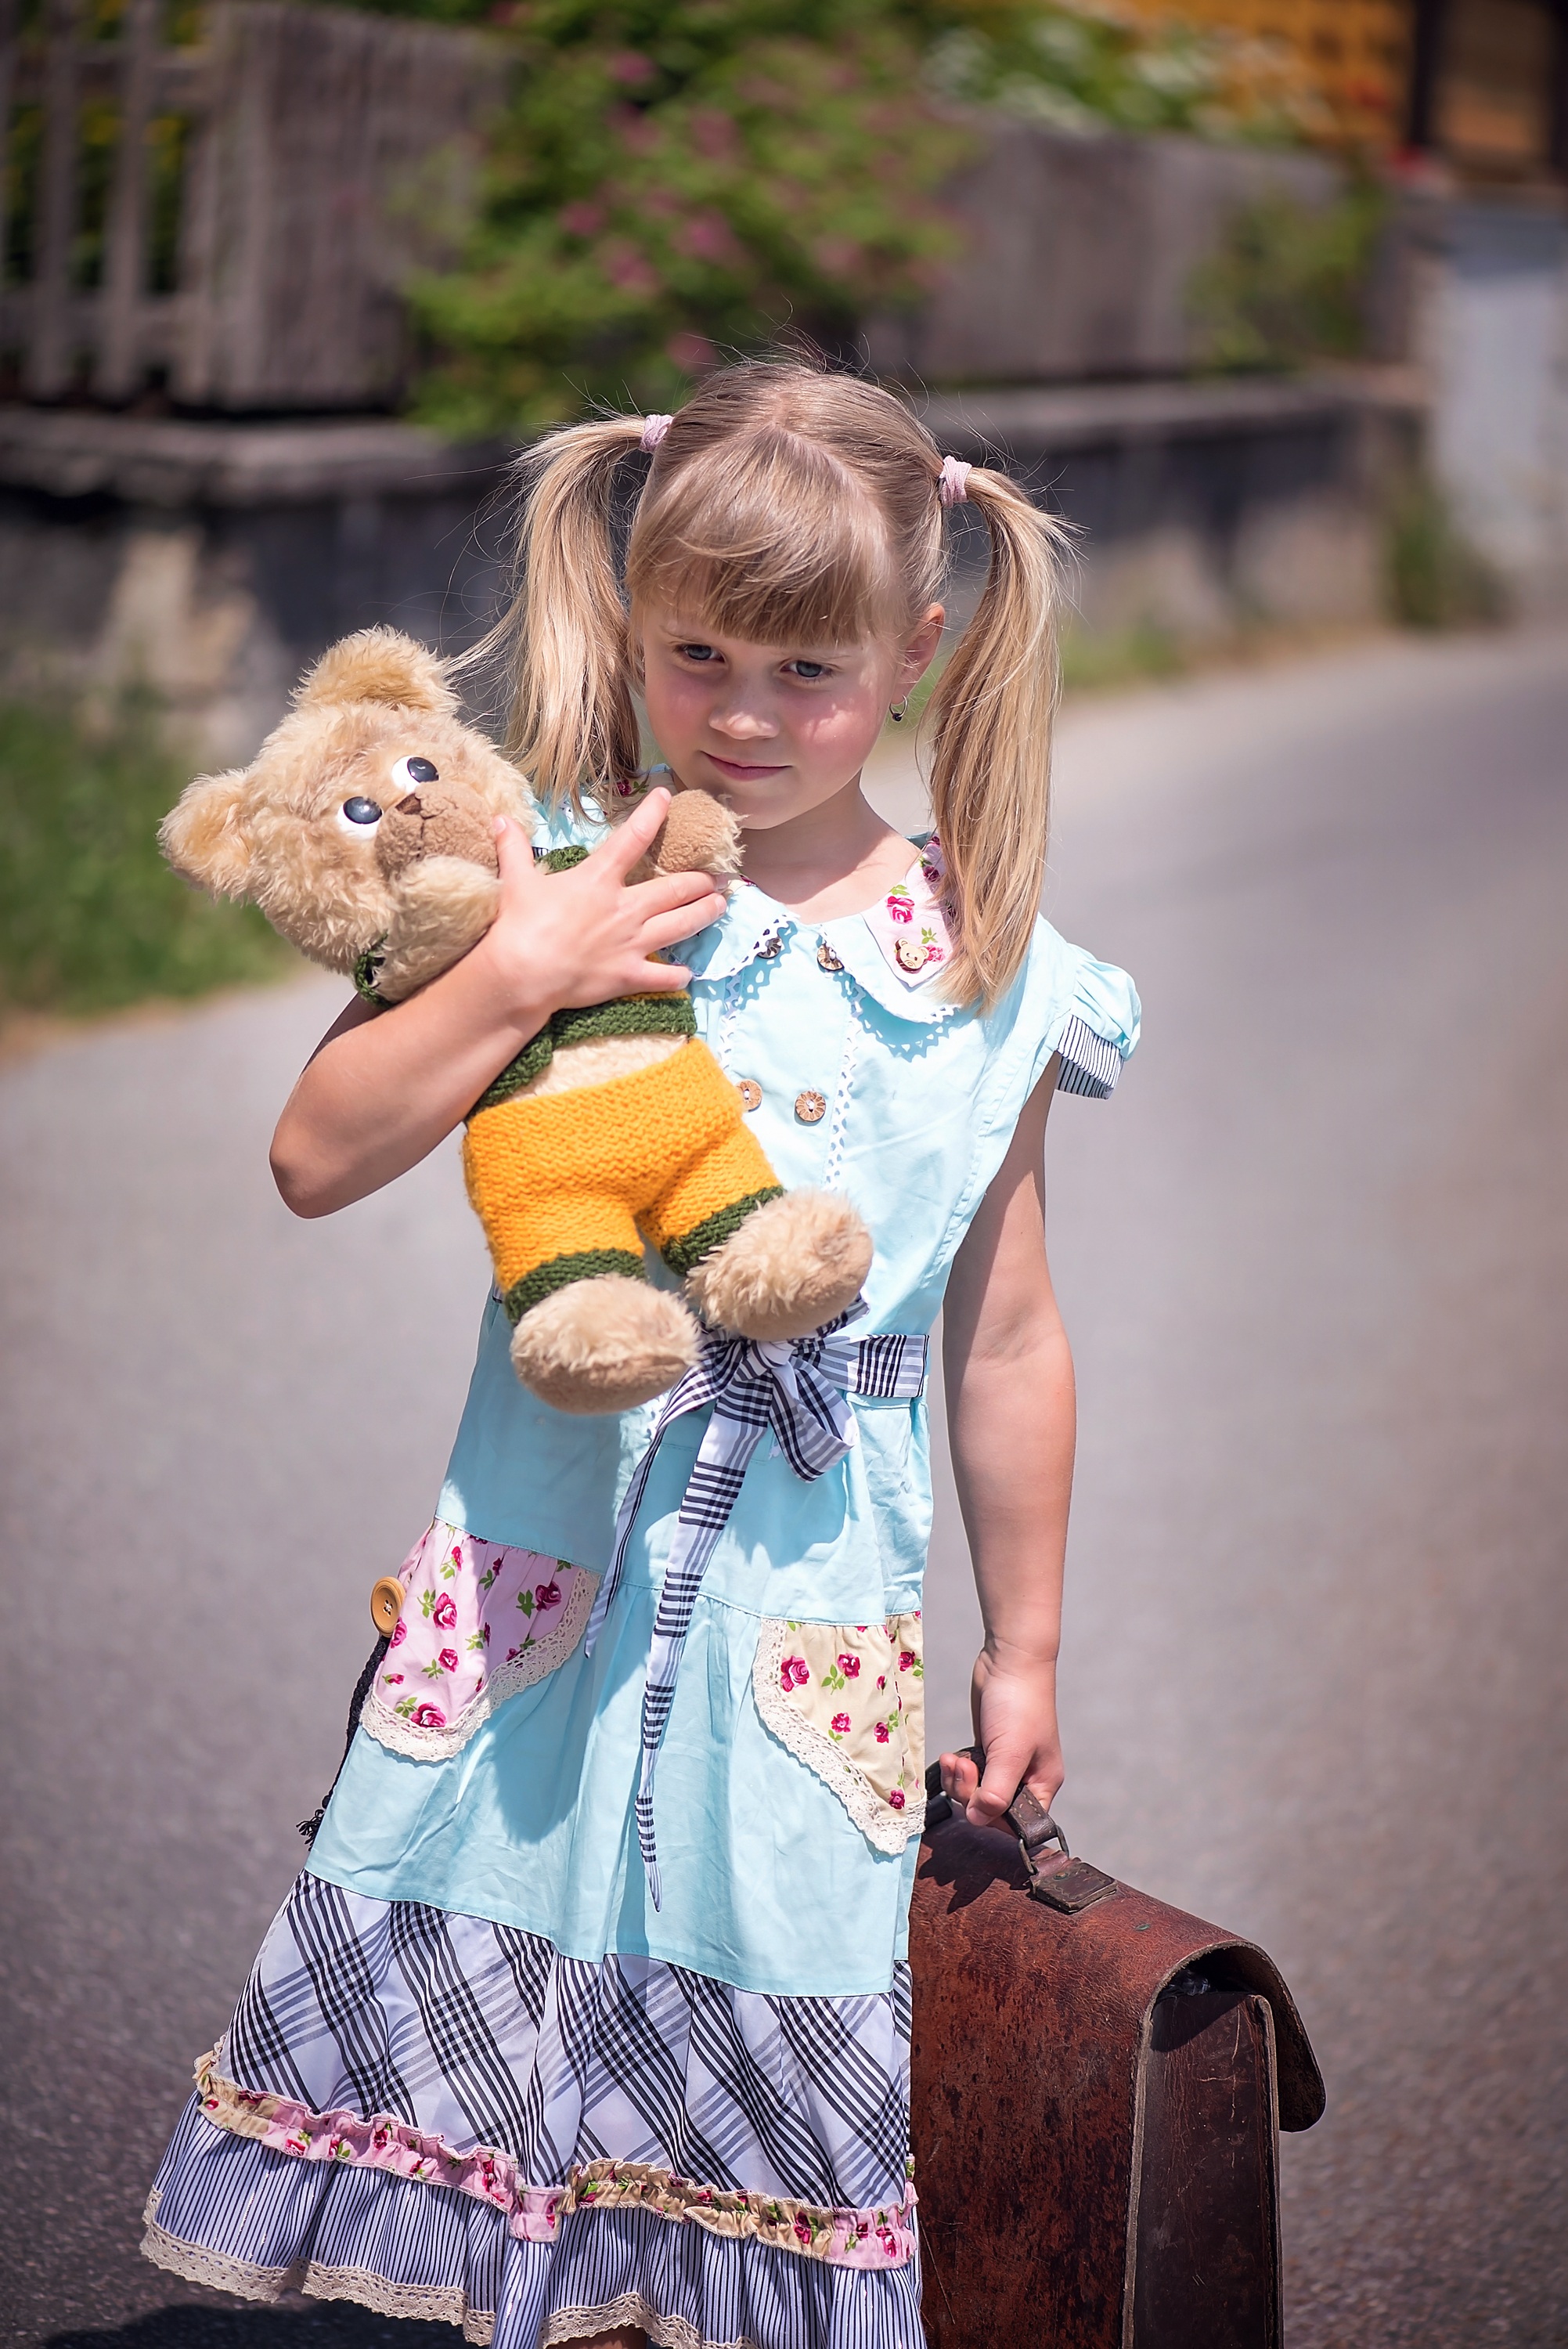
person, people, girl, road, portrait, spring, child, human, clothing, lady, teddy bear, dress, toddler, out, costume, away, teddy, schoolbag, leather case, schulweg